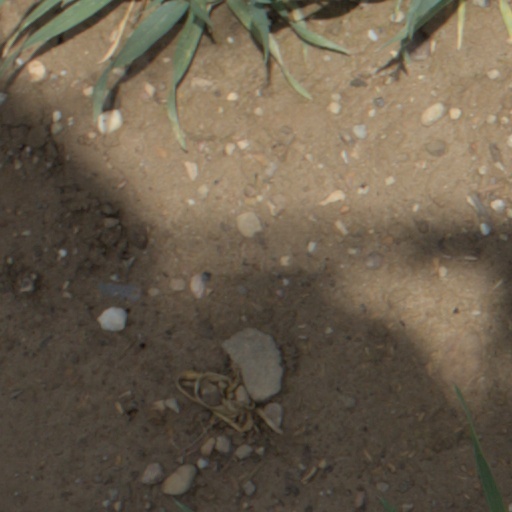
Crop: wheat